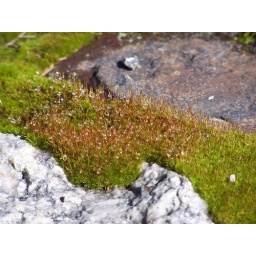
on a stone wall in Jackson, NH in late October